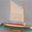
Label: ship